Max Air

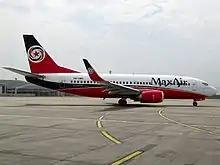
MaxAir Boeing 737-300

Max Air is one of Nigeria's airlines, operating a domestic, regional and international flight network. The airline was established in 2006 as "Mangal Airlines" and rebranded Max Air in 2008 operating its first commercial flight to King Abdulaziz International Airport from Kano. The airline began its operations with two Boeing 747-400 aircraft for its Umrah and Hajj operation services.